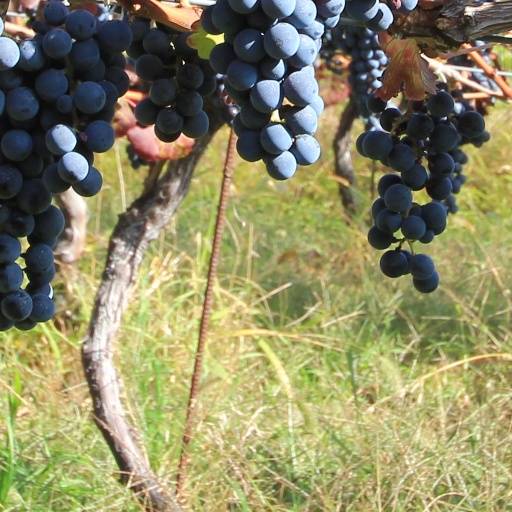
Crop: grape